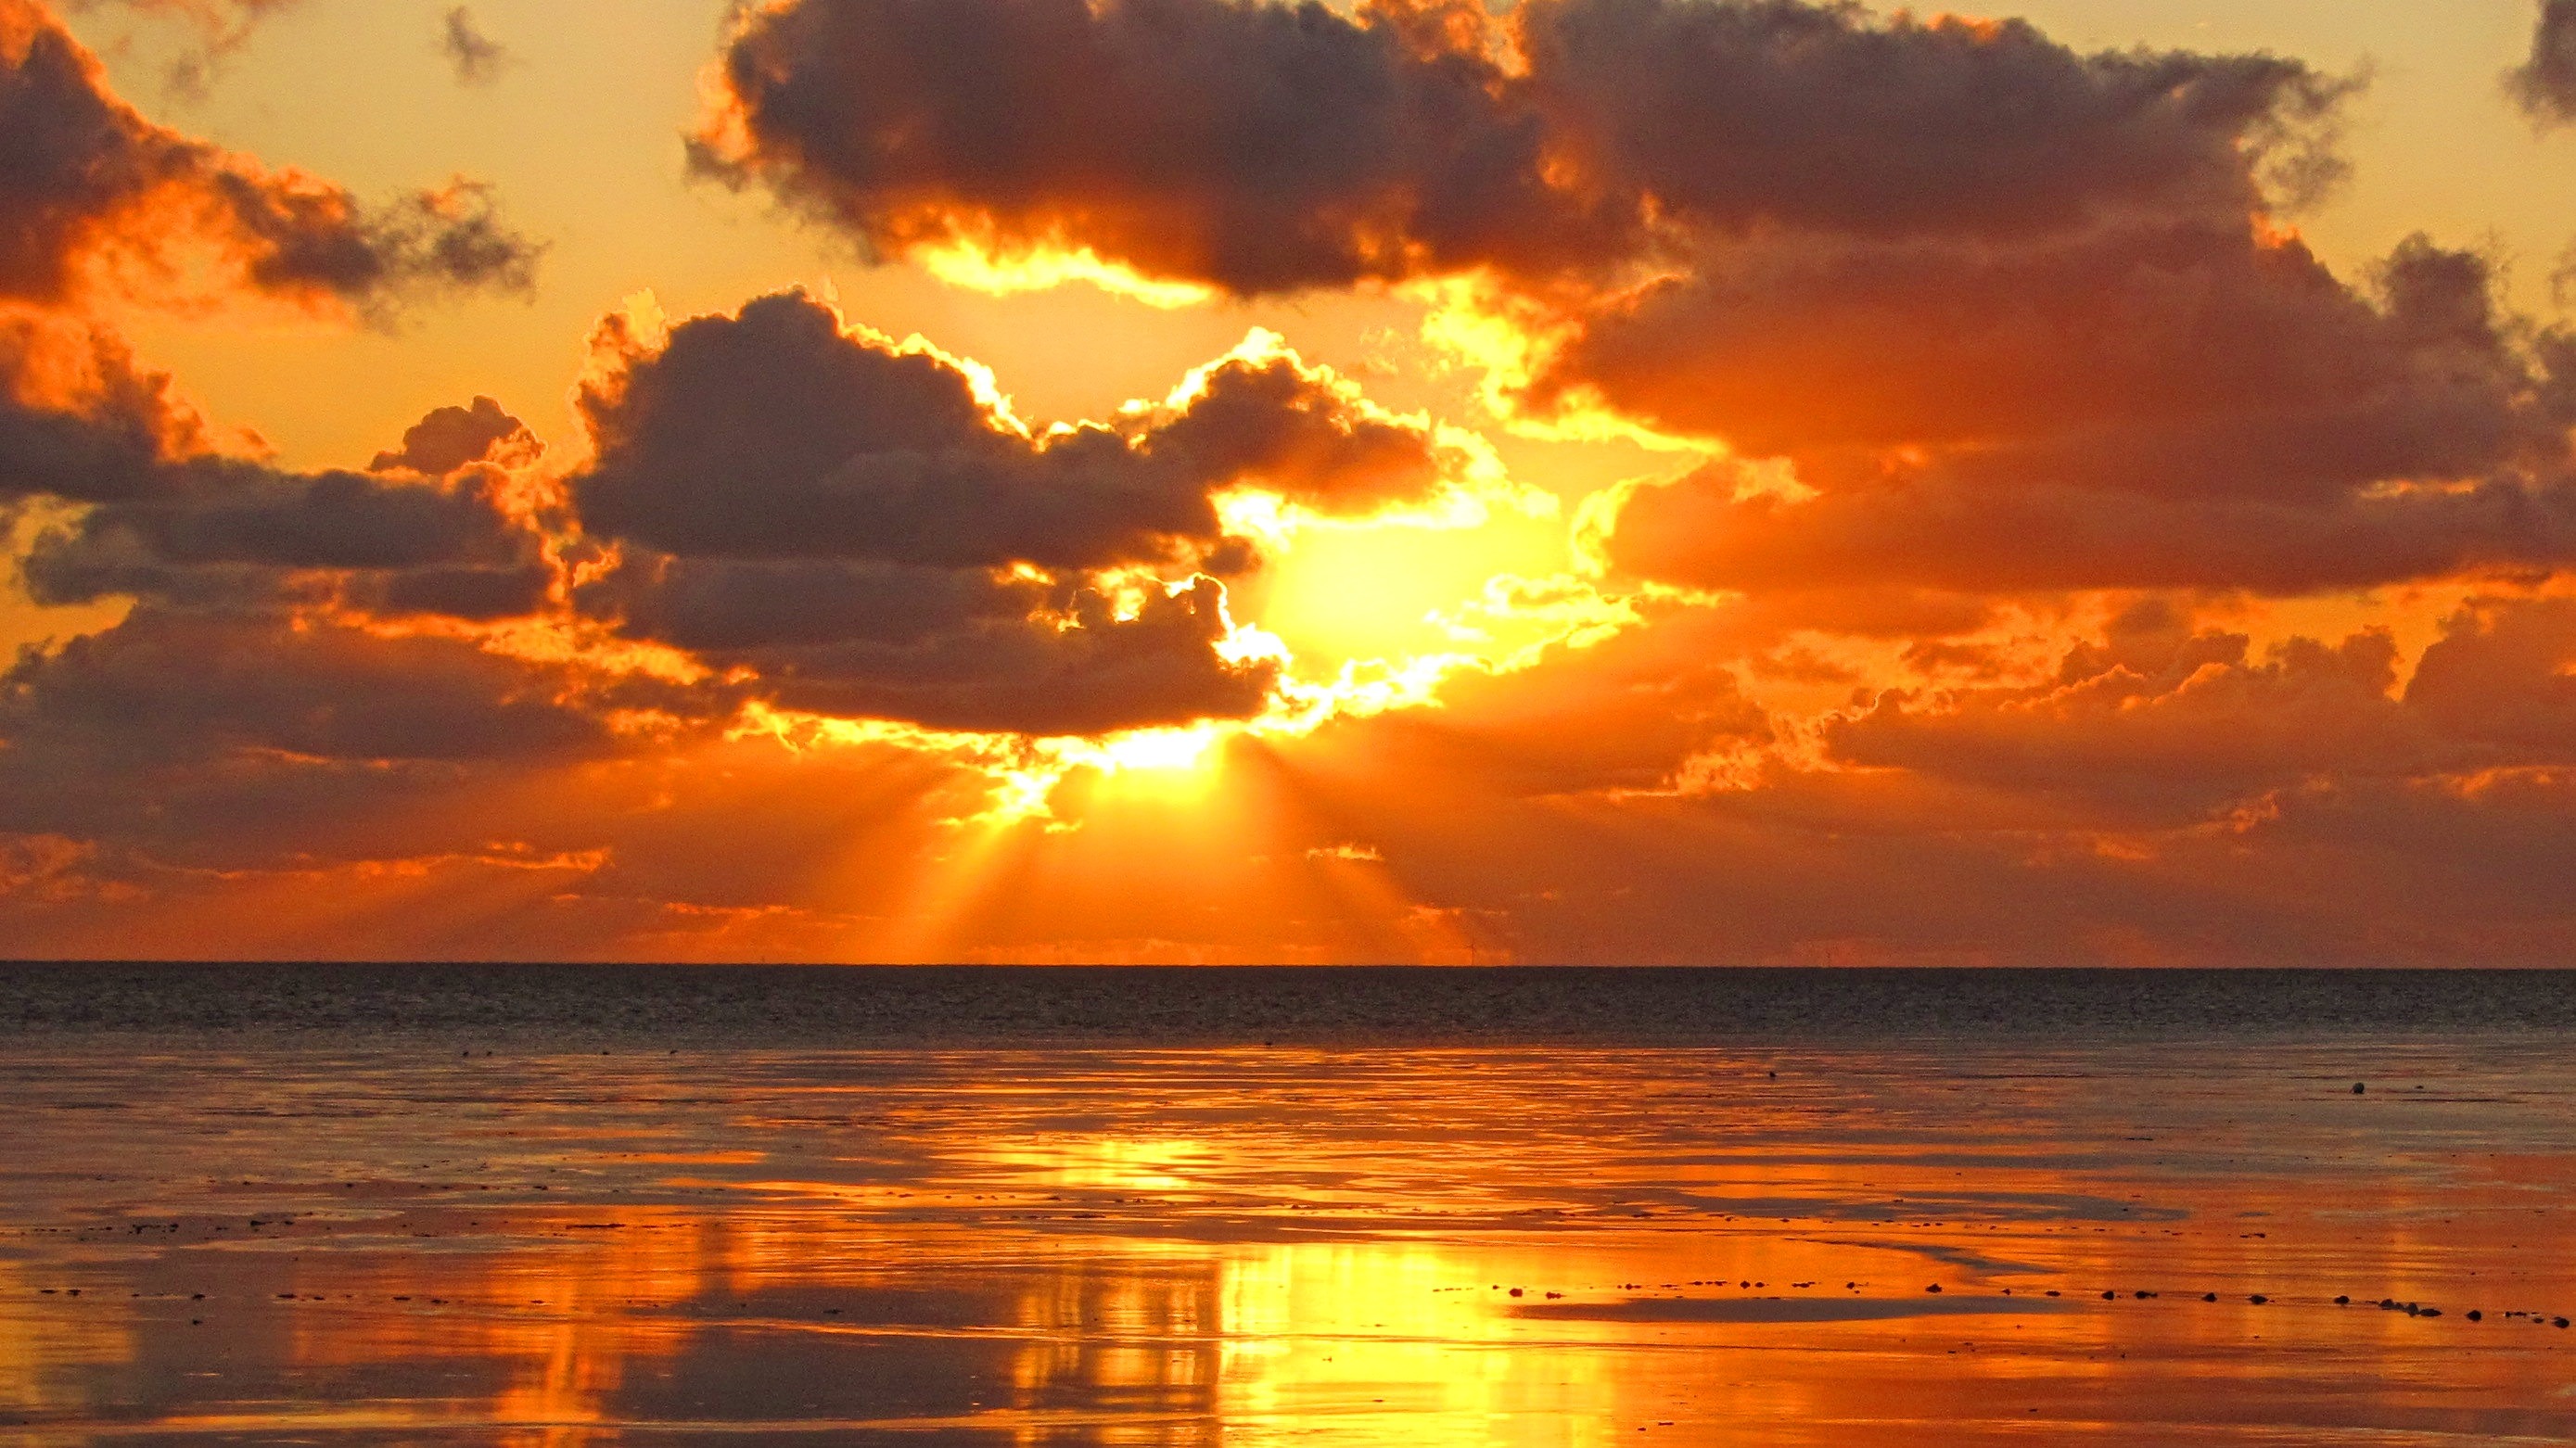
beach, sea, ocean, horizon, cloud, sky, sun, sunrise, sunset, sunlight, dawn, dusk, north sea, afterglow, nordfriesland, dike, red sky at morning